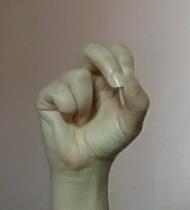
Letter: gaaf